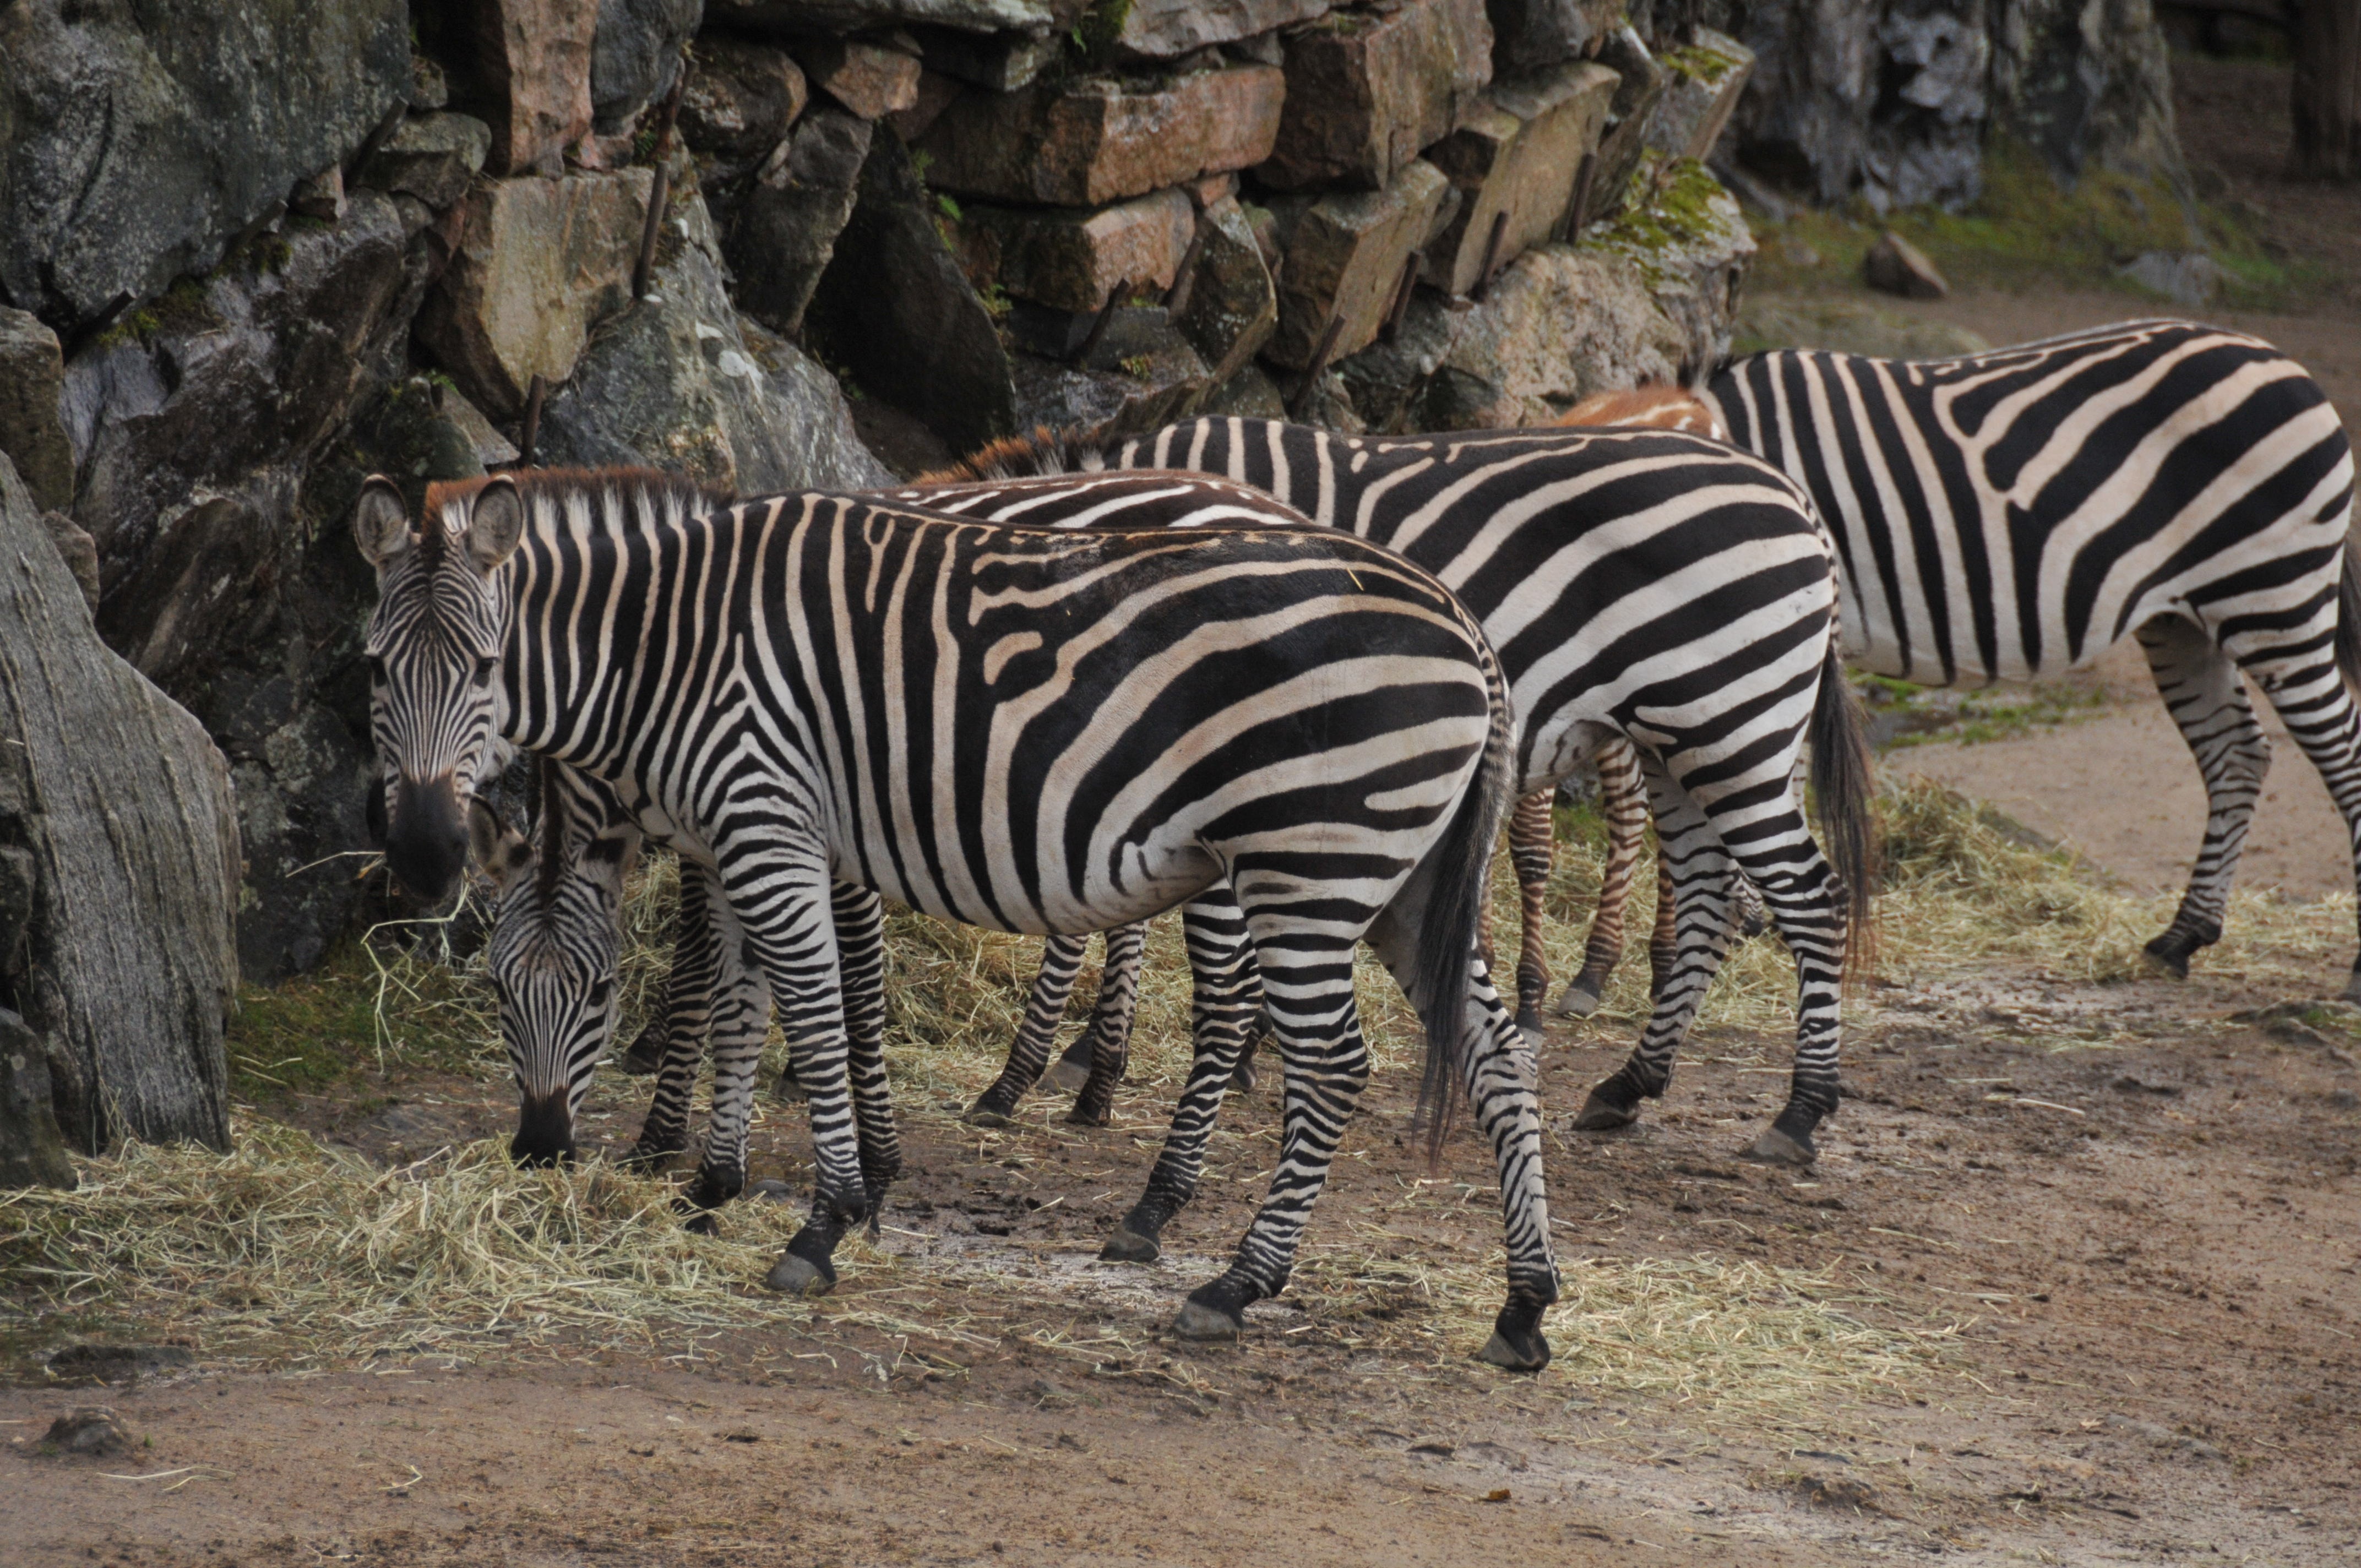
adventure, wildlife, zoo, mammal, fauna, savanna, zebra, stripes, safari, horse like mammal